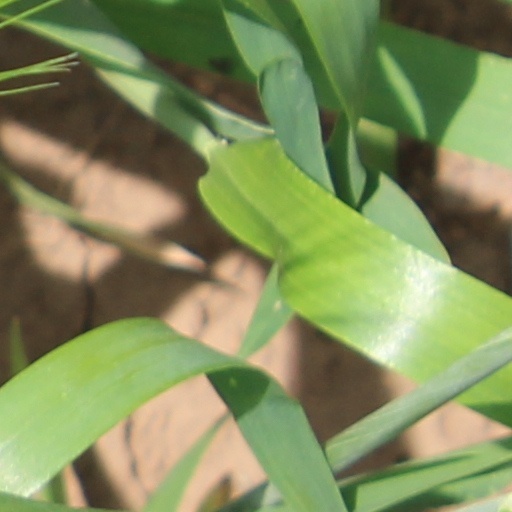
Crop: wheat